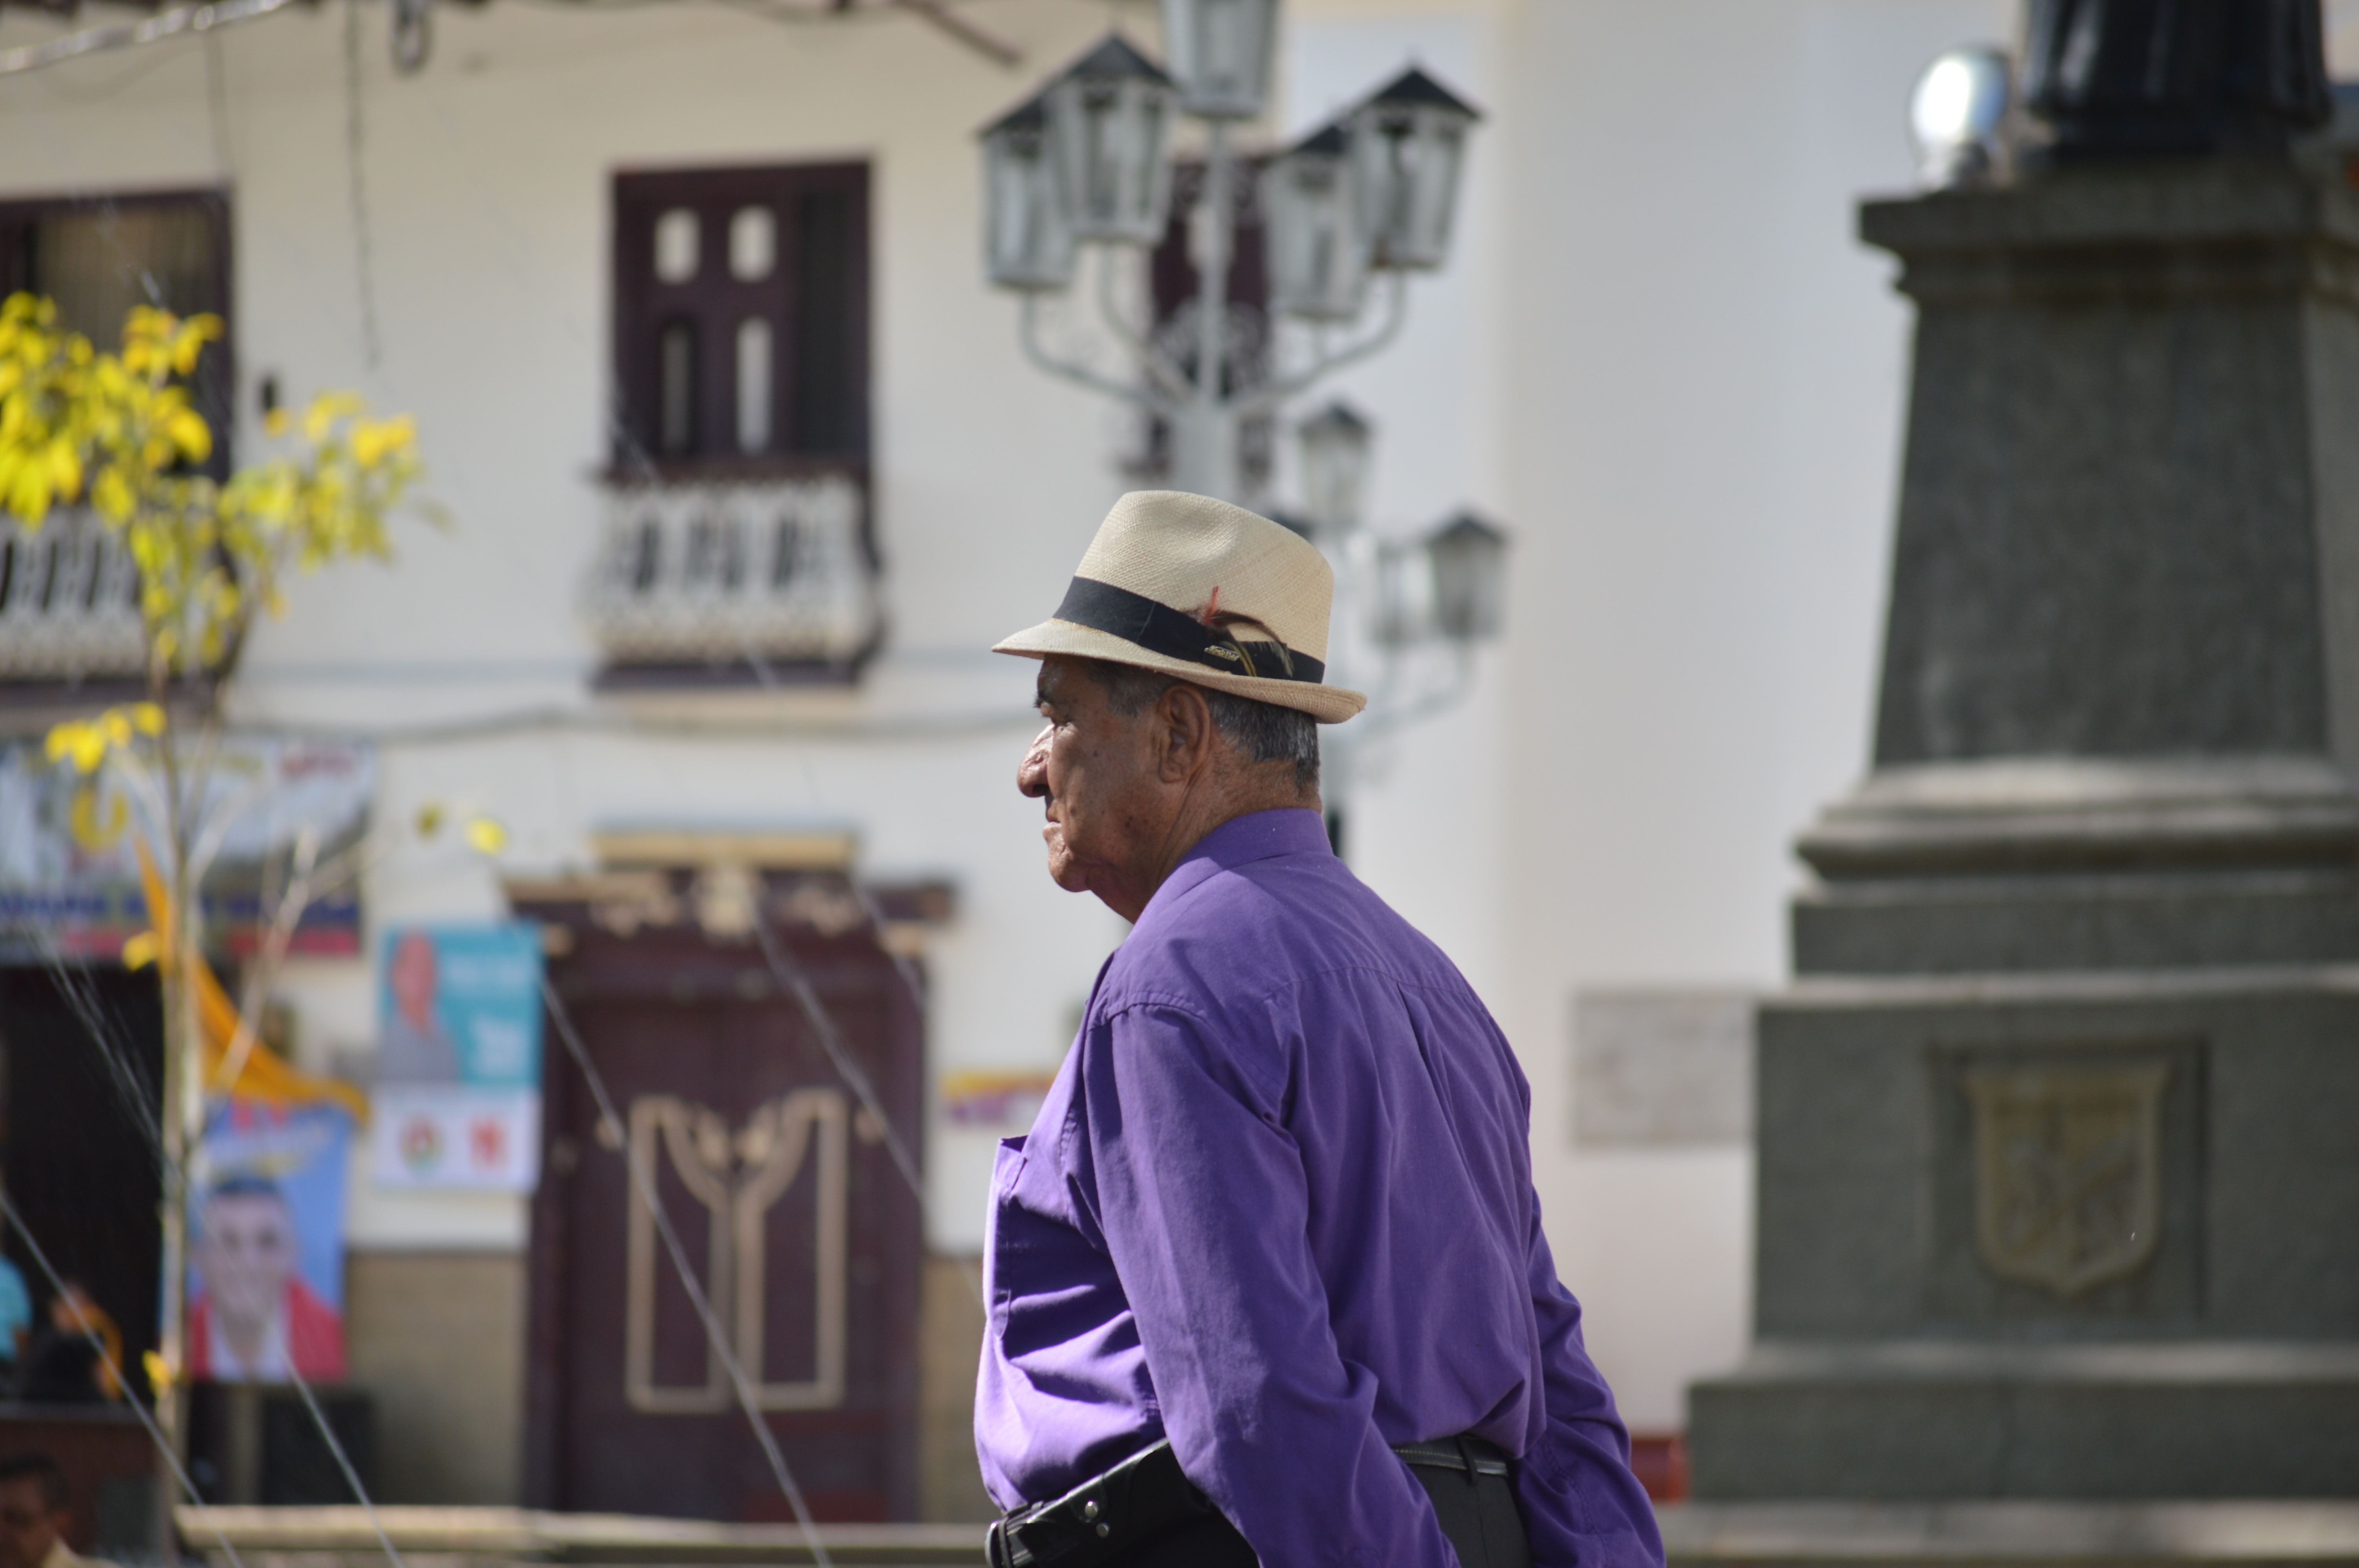
street, temple, grandparents, human rights, third age, antioquia